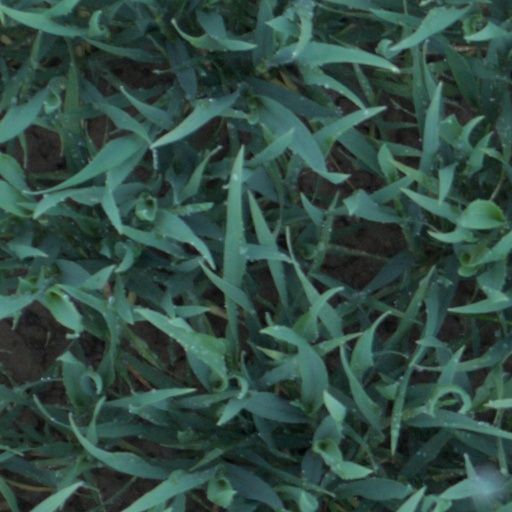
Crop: wheat